List of Nikita characters

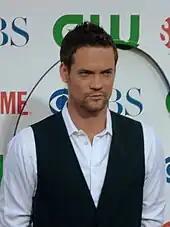
Shane West at 2010 CBS Summer Press Tour Party.

Portrayed by Shane West, Michael is a Division operative who trained Nikita. Michael is second in command at Division surpassed only by the ruthless Percy. He is a former US Navy intelligence officer. Shane West, the actor who plays Michael, described Michael as "confused" and "torn between his loyalty to Division and his own feeling on where he should be going in his life". West also said that "Michael's not inherently a bad guy, at all. He's doing some things that I think he started off believing in, and now he's a little unsure". It is later revealed that Percy, Division's head, hired Kaseem Tariq to kill Michael, but due to an accident, Michael's wife and daughter died. It was this that Percy used to get Michael into Division saying that he could seek retribution. Michael also serves as Nikita's main love interest throughout the series. In season 2 it is revealed that Michael has a son, Max who he was unaware of. Michael proposes to Nikita in the season three premiere after a grueling first mission with the "new" Division. She happily accepts and they kiss passionately.